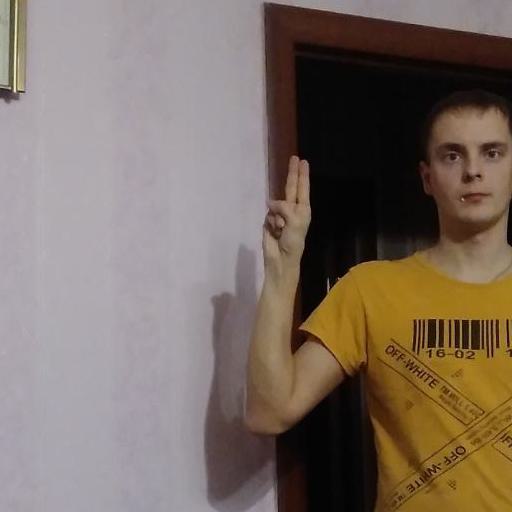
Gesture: two_up